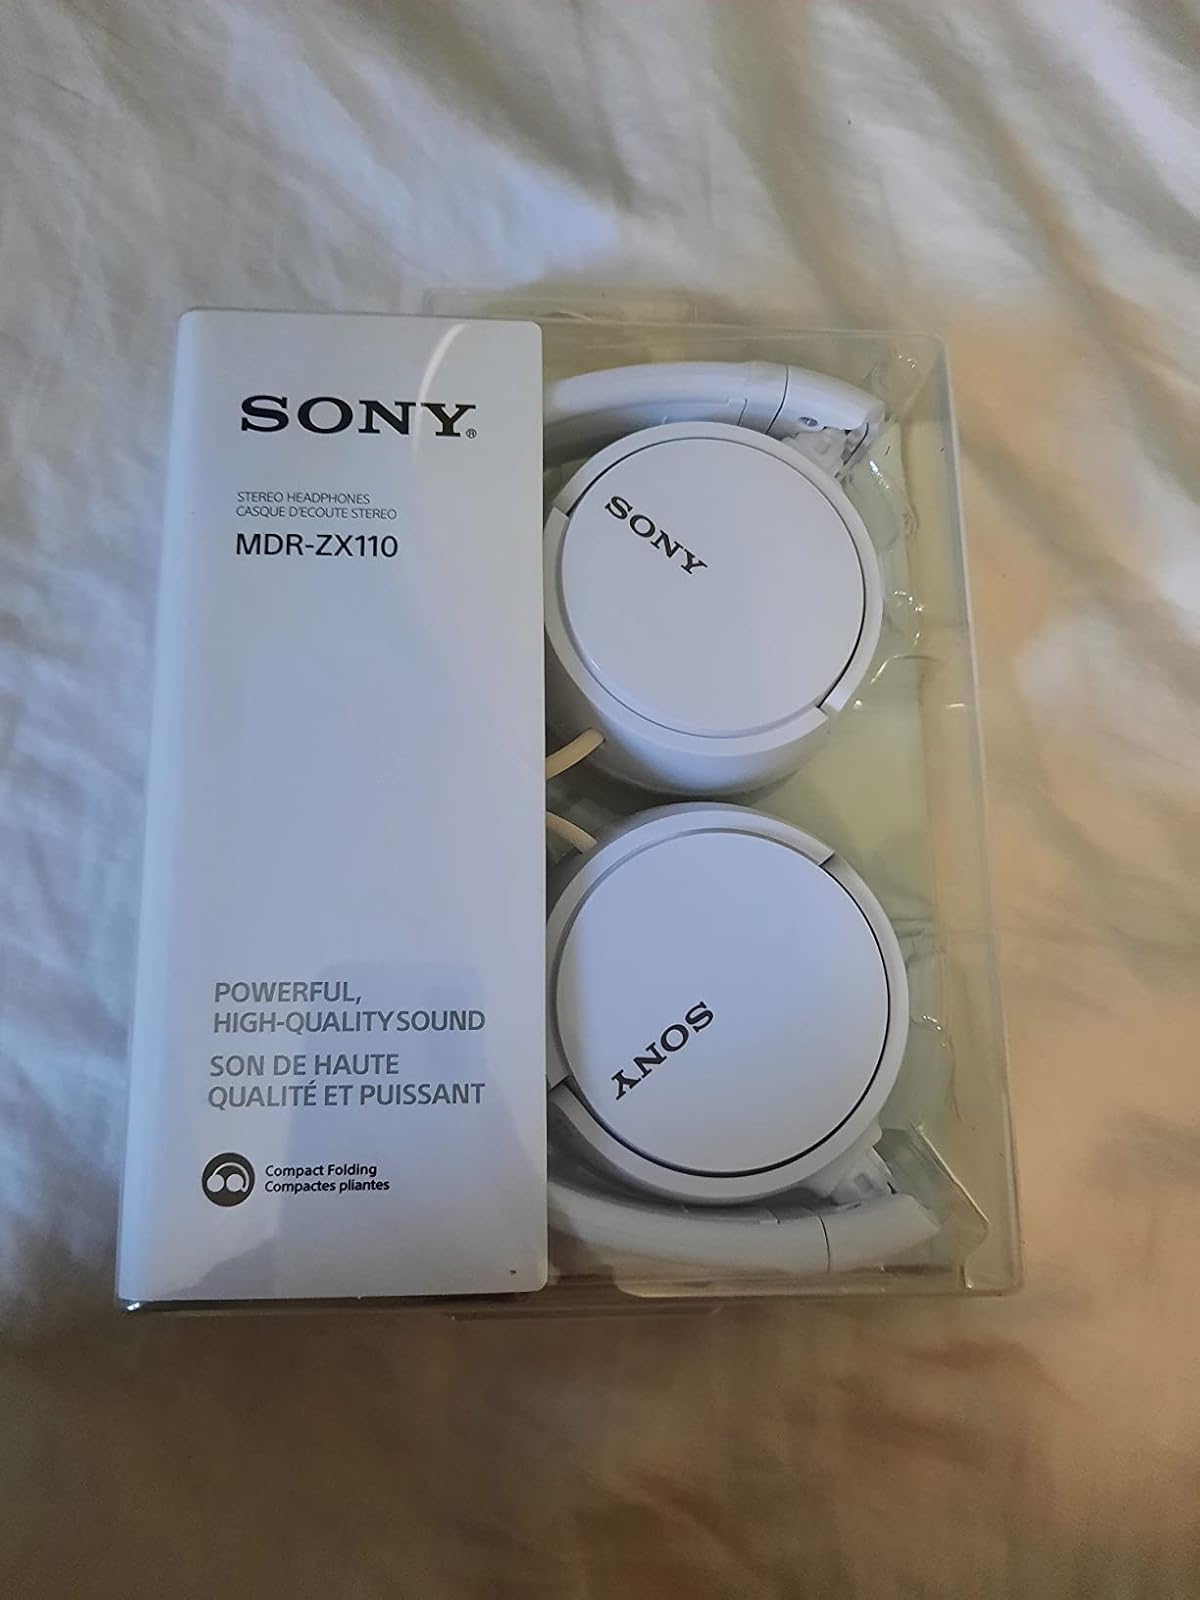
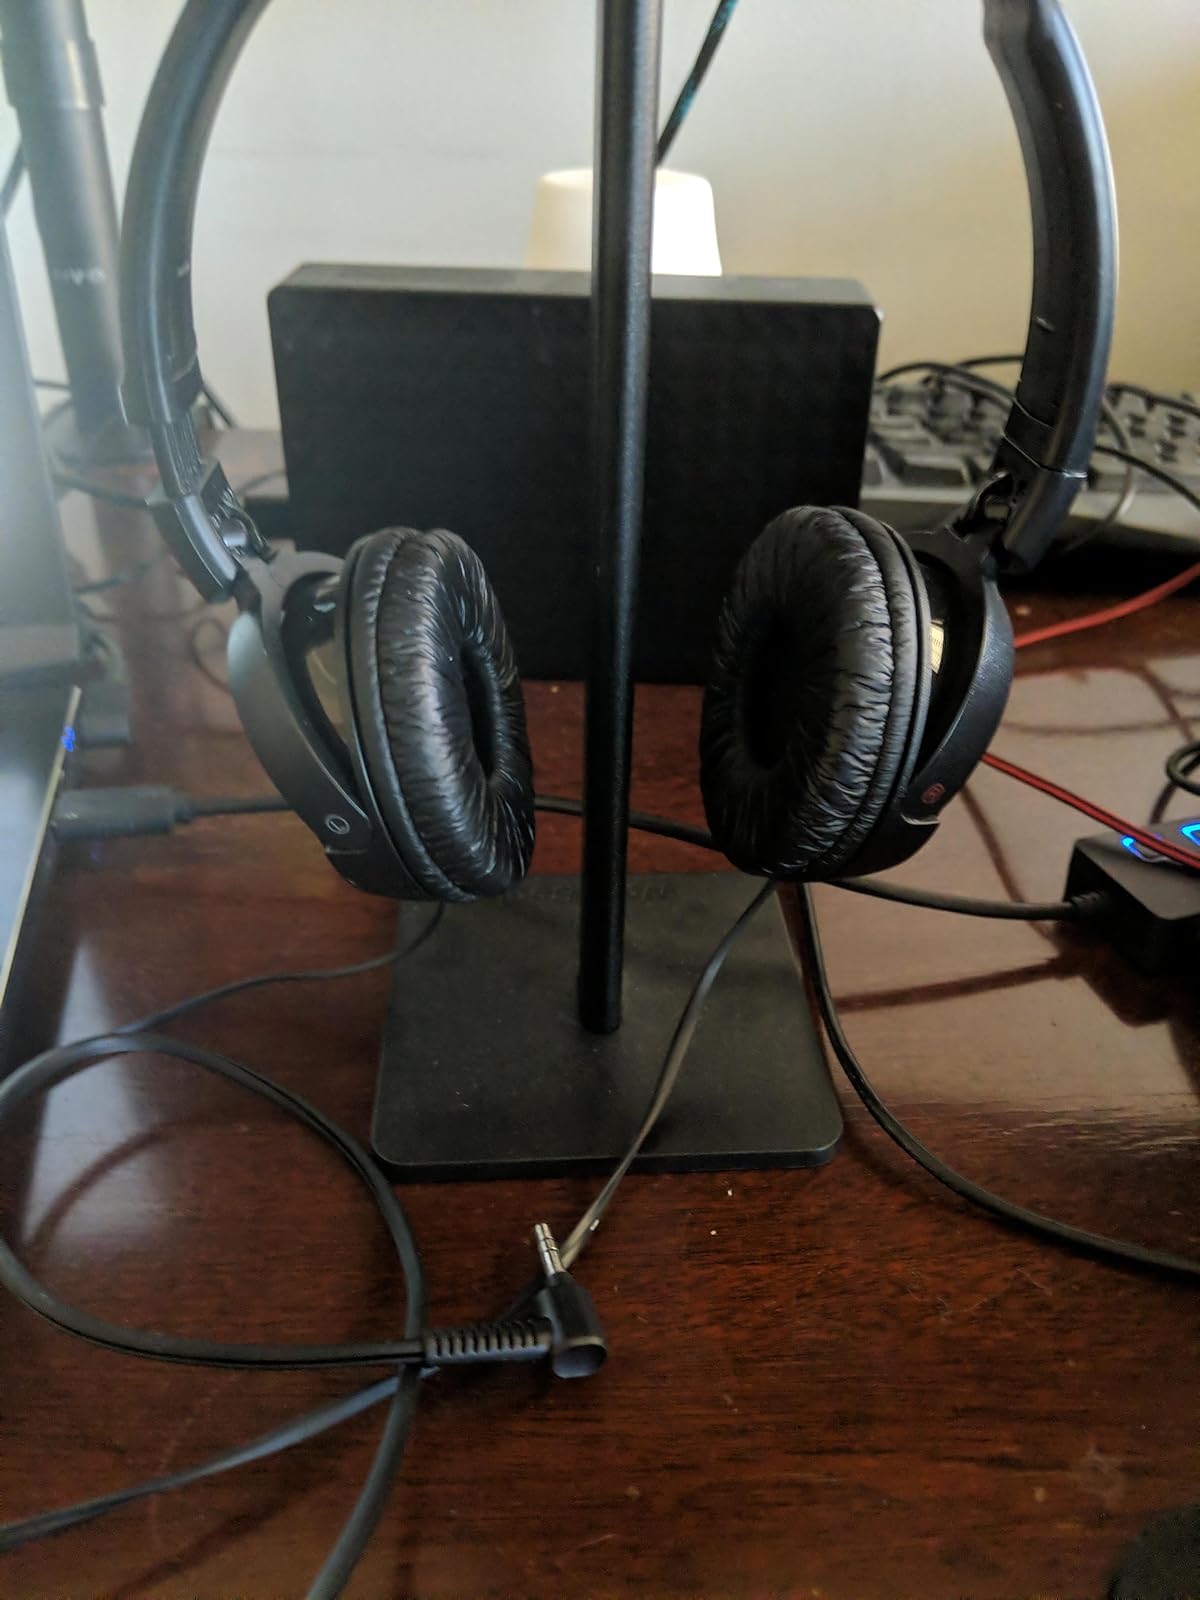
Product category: headphones
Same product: no